Iconoclasm

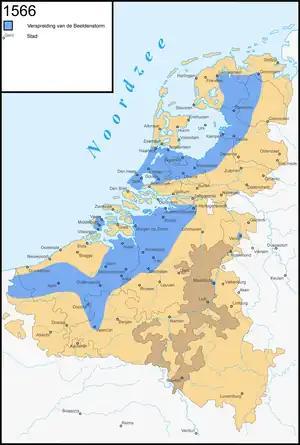
Extent (in blue) of the "Beeldenstorm" through the Spanish Netherlands

The first iconoclastic wave happened in Wittenberg in the early 1520s under reformers Thomas Müntzer and Andreas Karlstadt. In 1522 Karlstadt published his tract, "Von abtuhung der Bylder." ("On the removal of images"), which added to the growing unrest in Wittenberg. Martin Luther, then concealed under the pen-name of 'Junker Jörg', intervened to calm things down. Luther argued that the mental picturing of Christ when reading the Scriptures was similar in character to artistic renderings of Christ.